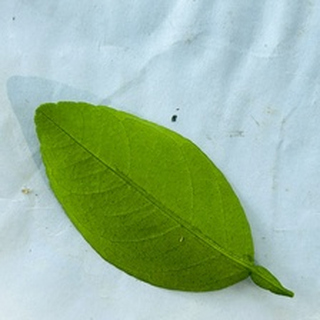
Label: healthy_lemon